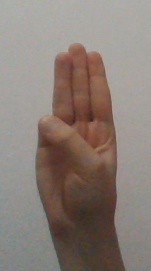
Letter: thaa